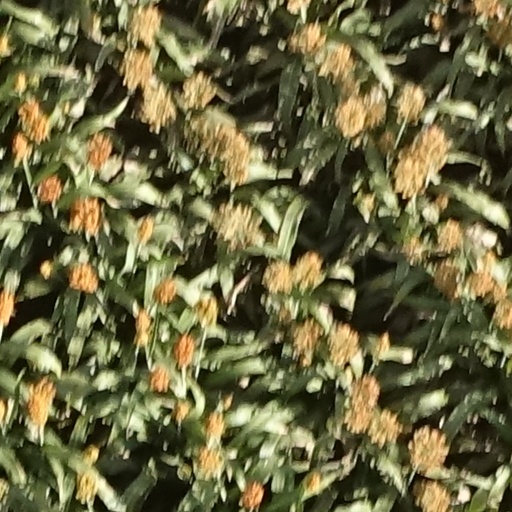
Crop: sorghum